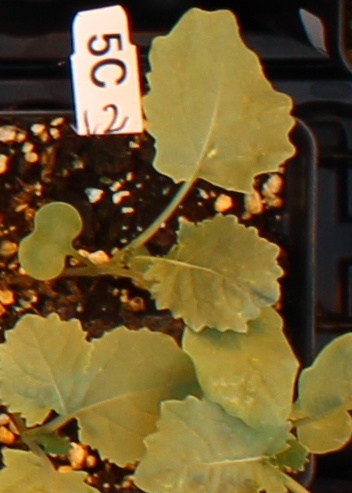
Label: Canola